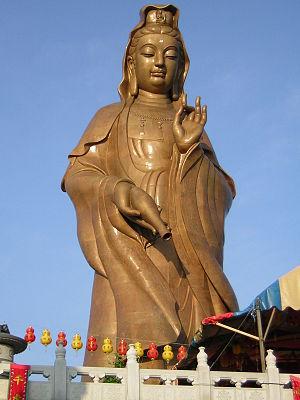
Cet article recense les statues les plus hautes actuellement érigées.